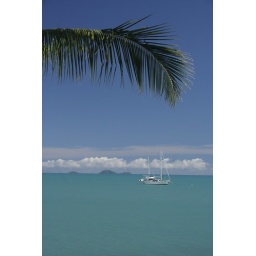
A boat moored off the coast of Airlie Beach in the Whitsunday Islands